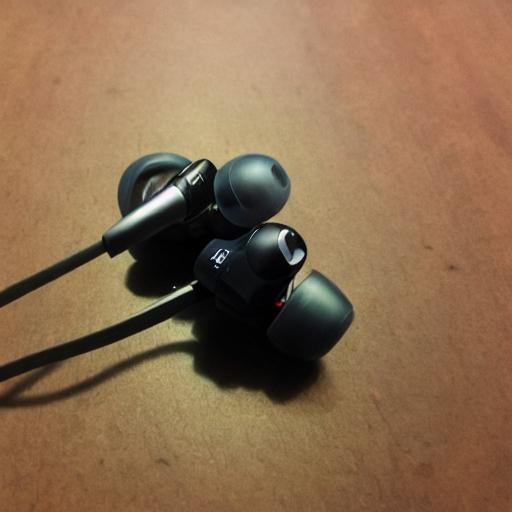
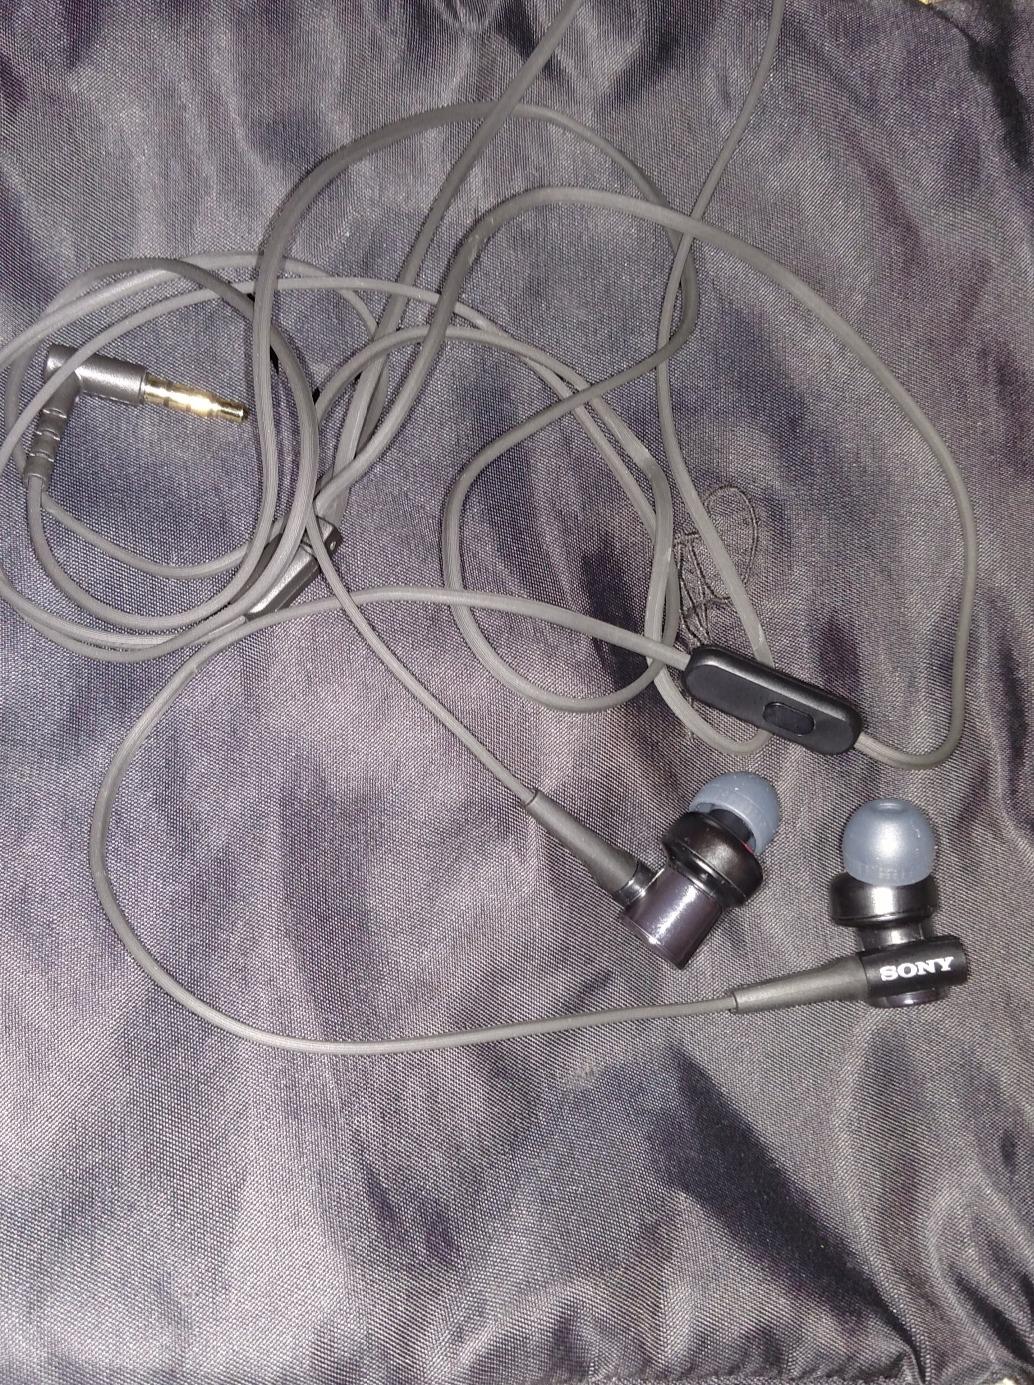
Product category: headphones
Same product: no